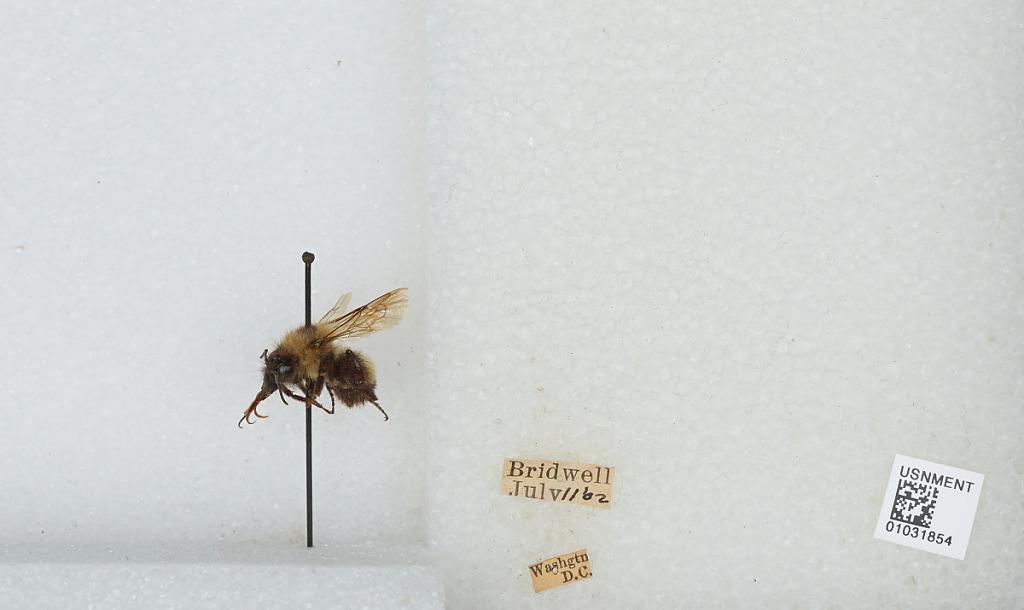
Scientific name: Bombus (Pyrobombus) vagans vagans Smith
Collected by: Bridwell
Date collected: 1902-7-11
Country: United States
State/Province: District Of Columbia
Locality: Washington
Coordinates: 38.9047, -77.0164